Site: brandenburg
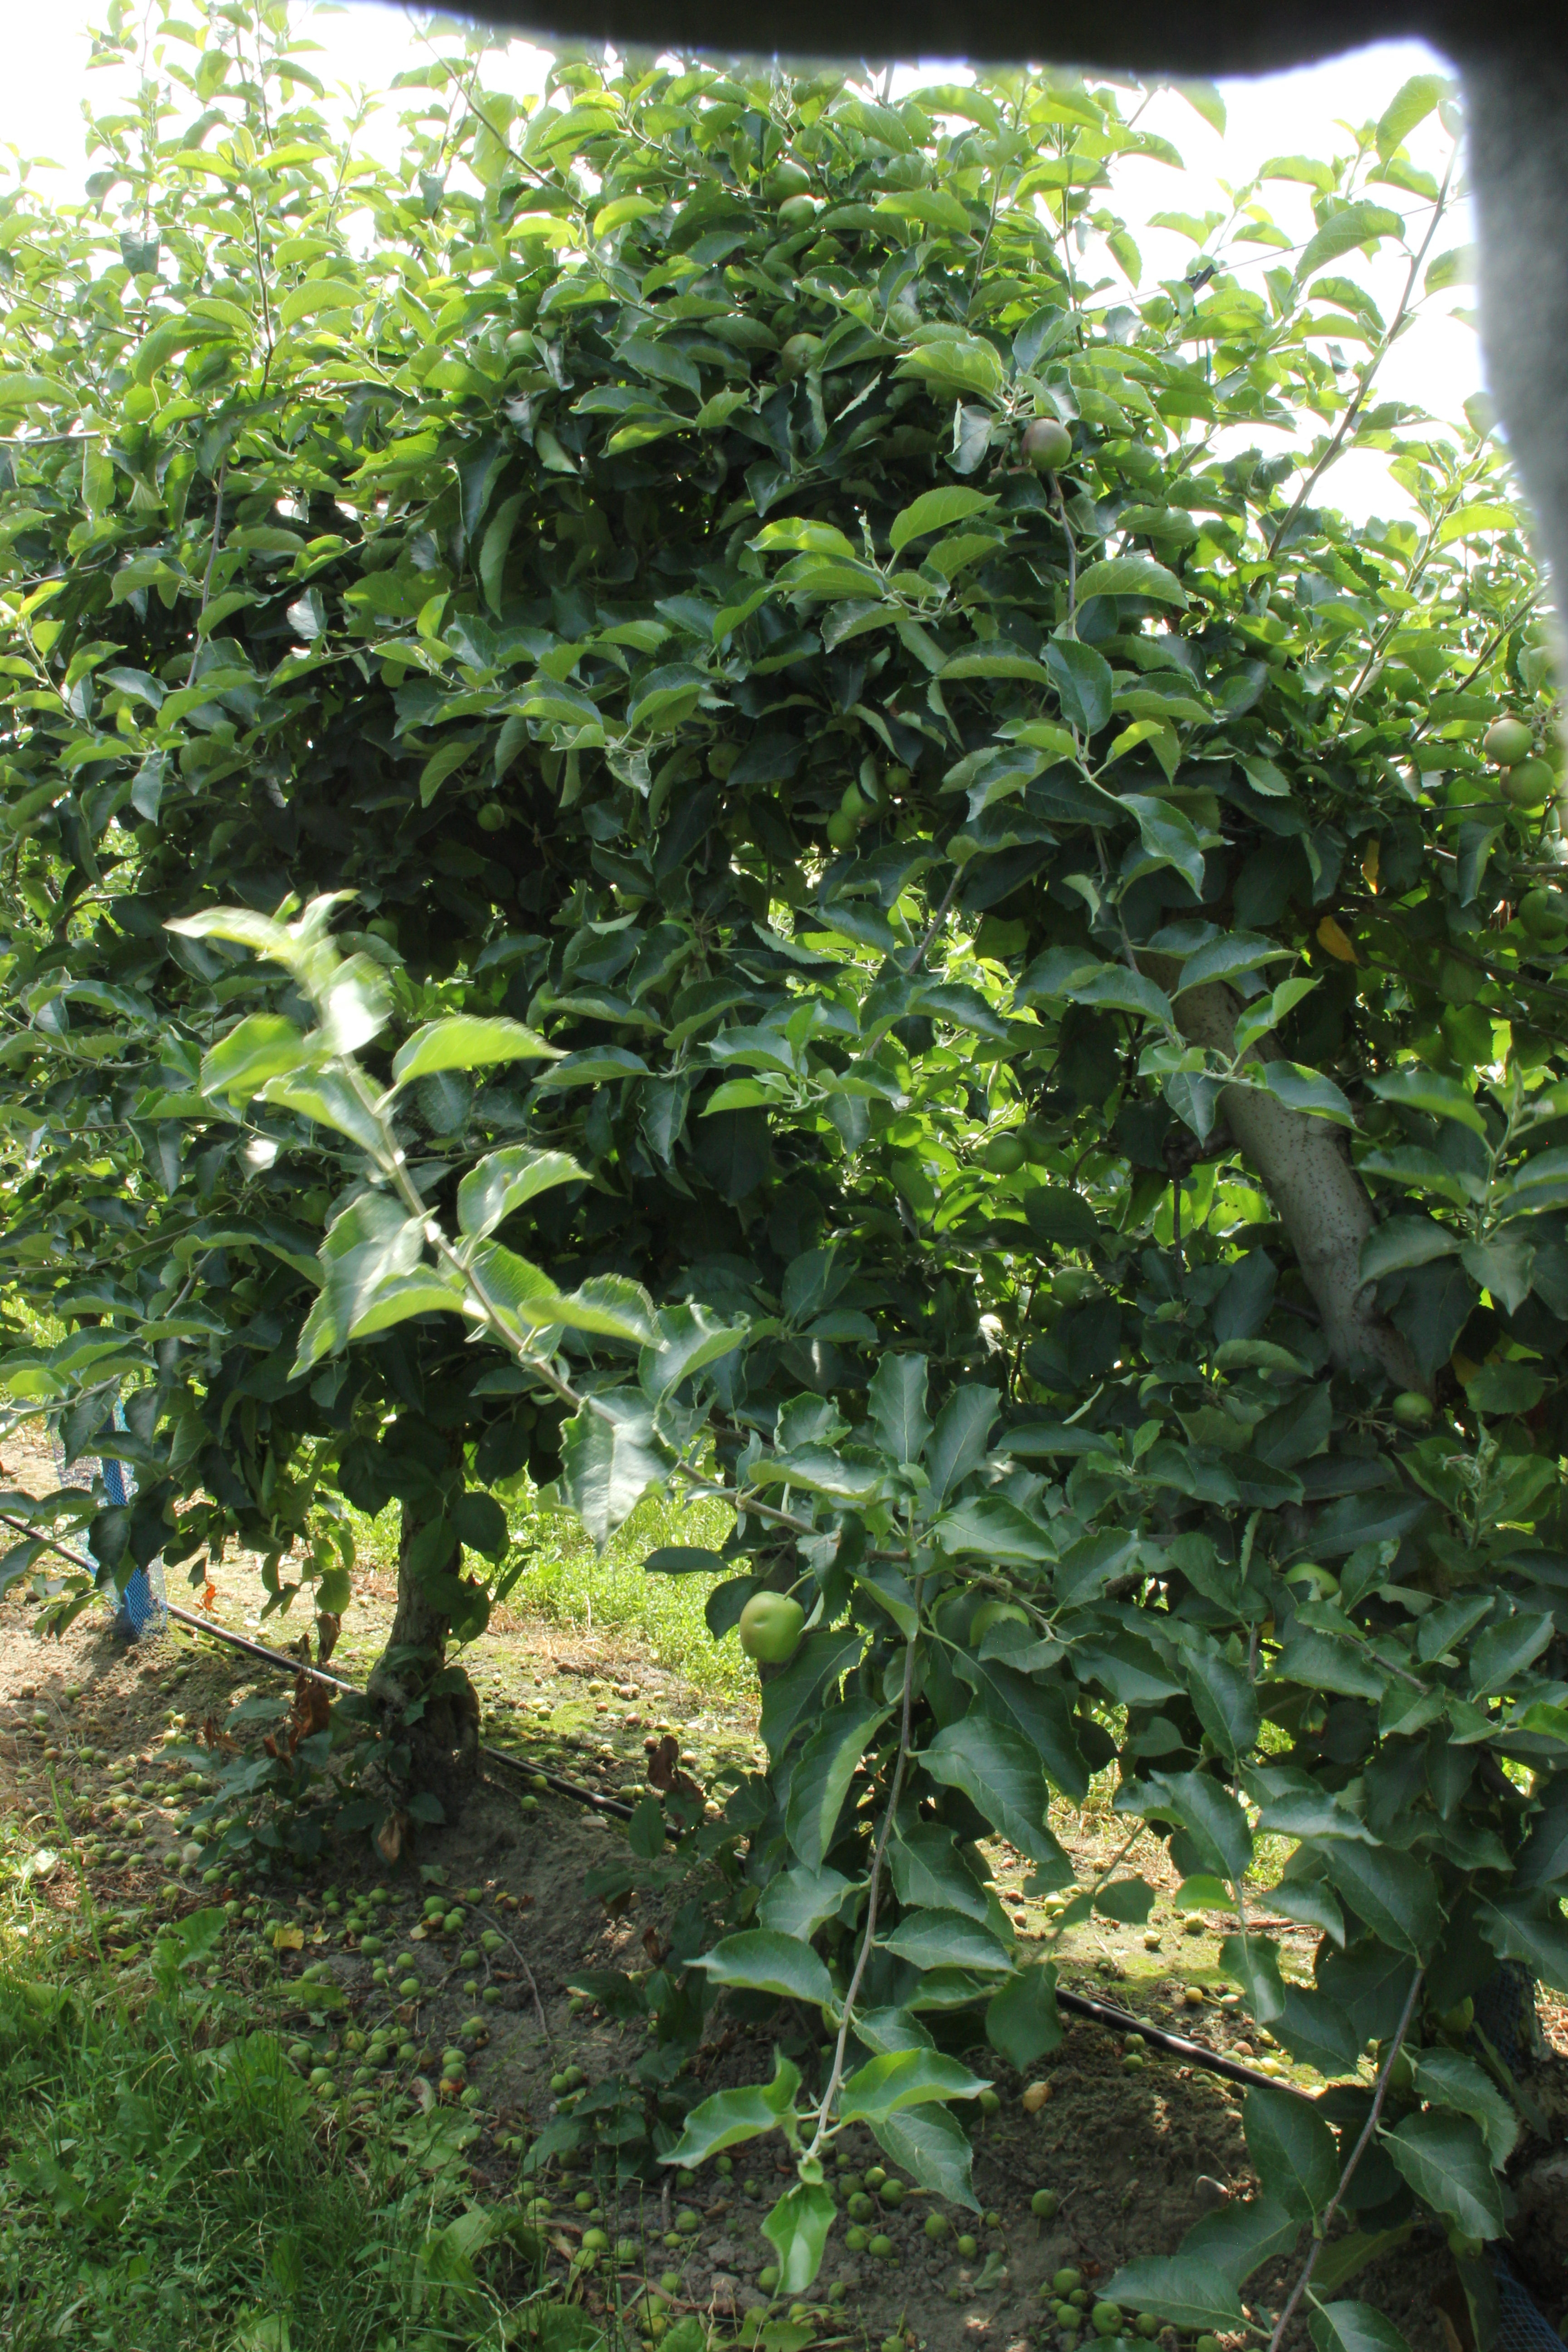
Growth stage (BBCH 74): Development of fruit